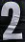
Number: 2